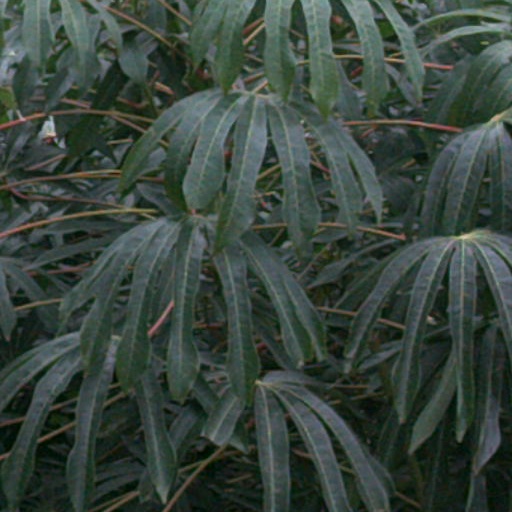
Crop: cassava